Colorado State Highway 82

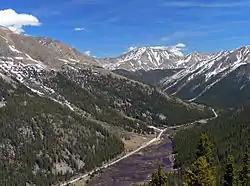
Highway 82 just east of Independence Pass

Shortly afterwards, Highway 82 crosses the Roaring Fork for the last time, a few miles below its source at Independence Lake. The road then turns along the canyon's headwall to the south. After a switchback to the north, it climbs above tree-line and into the high-elevation alpine tundra landscape of Independence Pass, from Aspen.